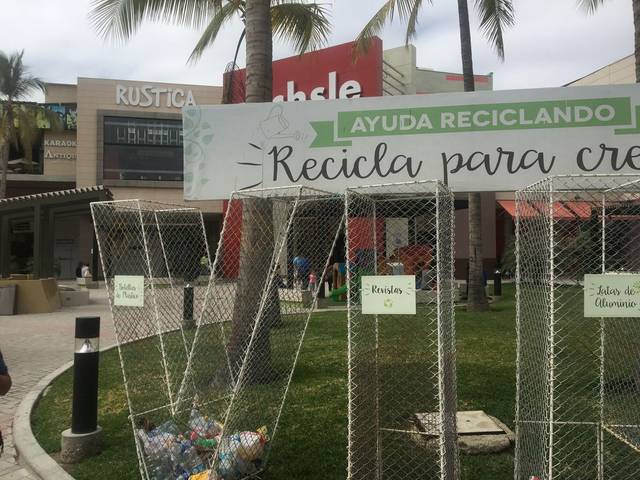
Region: Peru
Coordinates: -5.185, -80.642